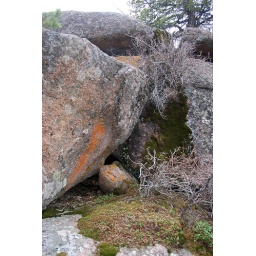
Taken while hiking the turtle rock trail in the Vedauwoo area